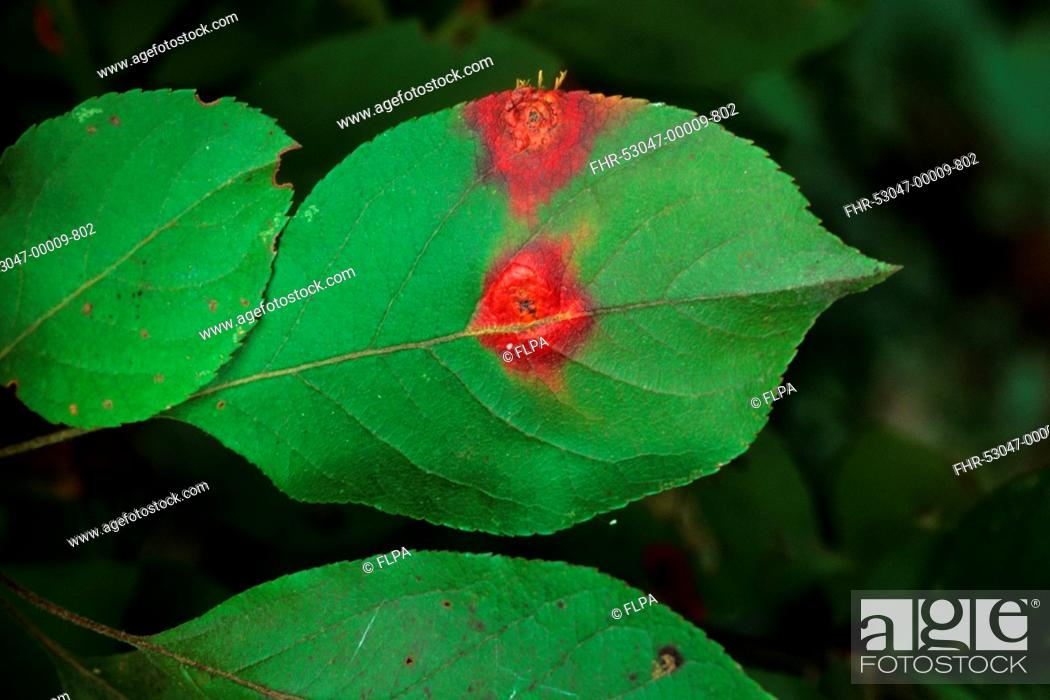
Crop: apple
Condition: rust